Ruins of Talamanca

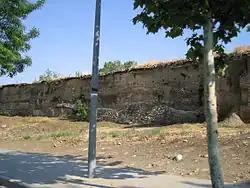

The Ruins of Talamanca (Spanish: "Ruinas de Talamanca") are an archaeological site located in Talamanca de Jarama, Spain. It was declared "Bien de Interés Cultural" in 1931.